Gandhi Medical College, Bhopal

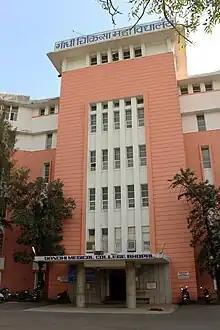
Main Building(Front view)

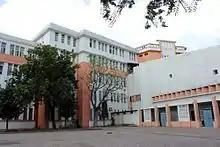
Main Building (South Face)

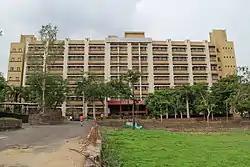
Kamla Nehru Hospital (Main Entrance)

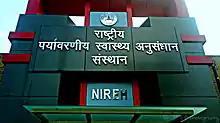

National Institute for Research in Environmental Health

It is recognized by the Medical Council of India & State Paramedical Council of Madhya Pradesh, and affiliated to the Madhya Pradesh Medical Science University located at Jabalpur, Bhopal.